Touch hole

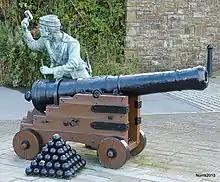
A sculpture in Whitehaven depicting an American sailor in the act of spiking a cannon

"Spiking a gun" was a method of temporarily disabling a cannon by hammering a barbed steel spike into the touch hole; this could be removed only with great difficulty. If a special spike was unavailable, spiking could be done by driving a bayonet into the touch-hole and breaking it off, to leave the blade's tip embedded. Guns could also be rendered useless by burning their wooden carriages or blowing off their trunnions.